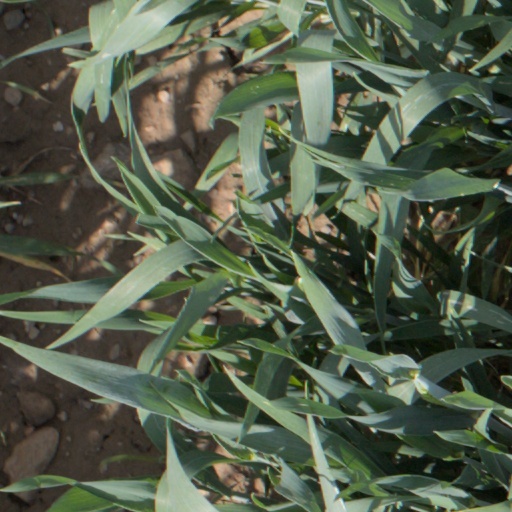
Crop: wheat